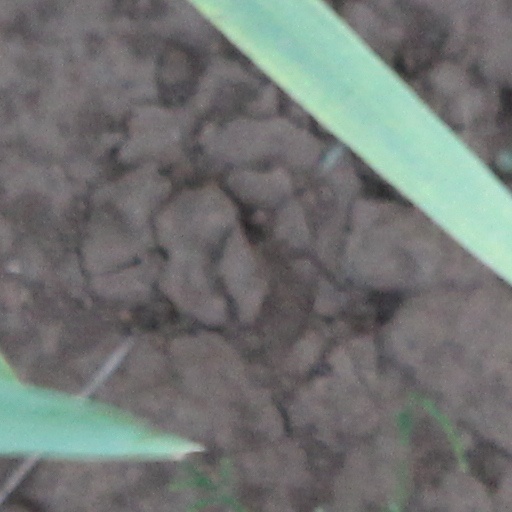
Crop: wheat